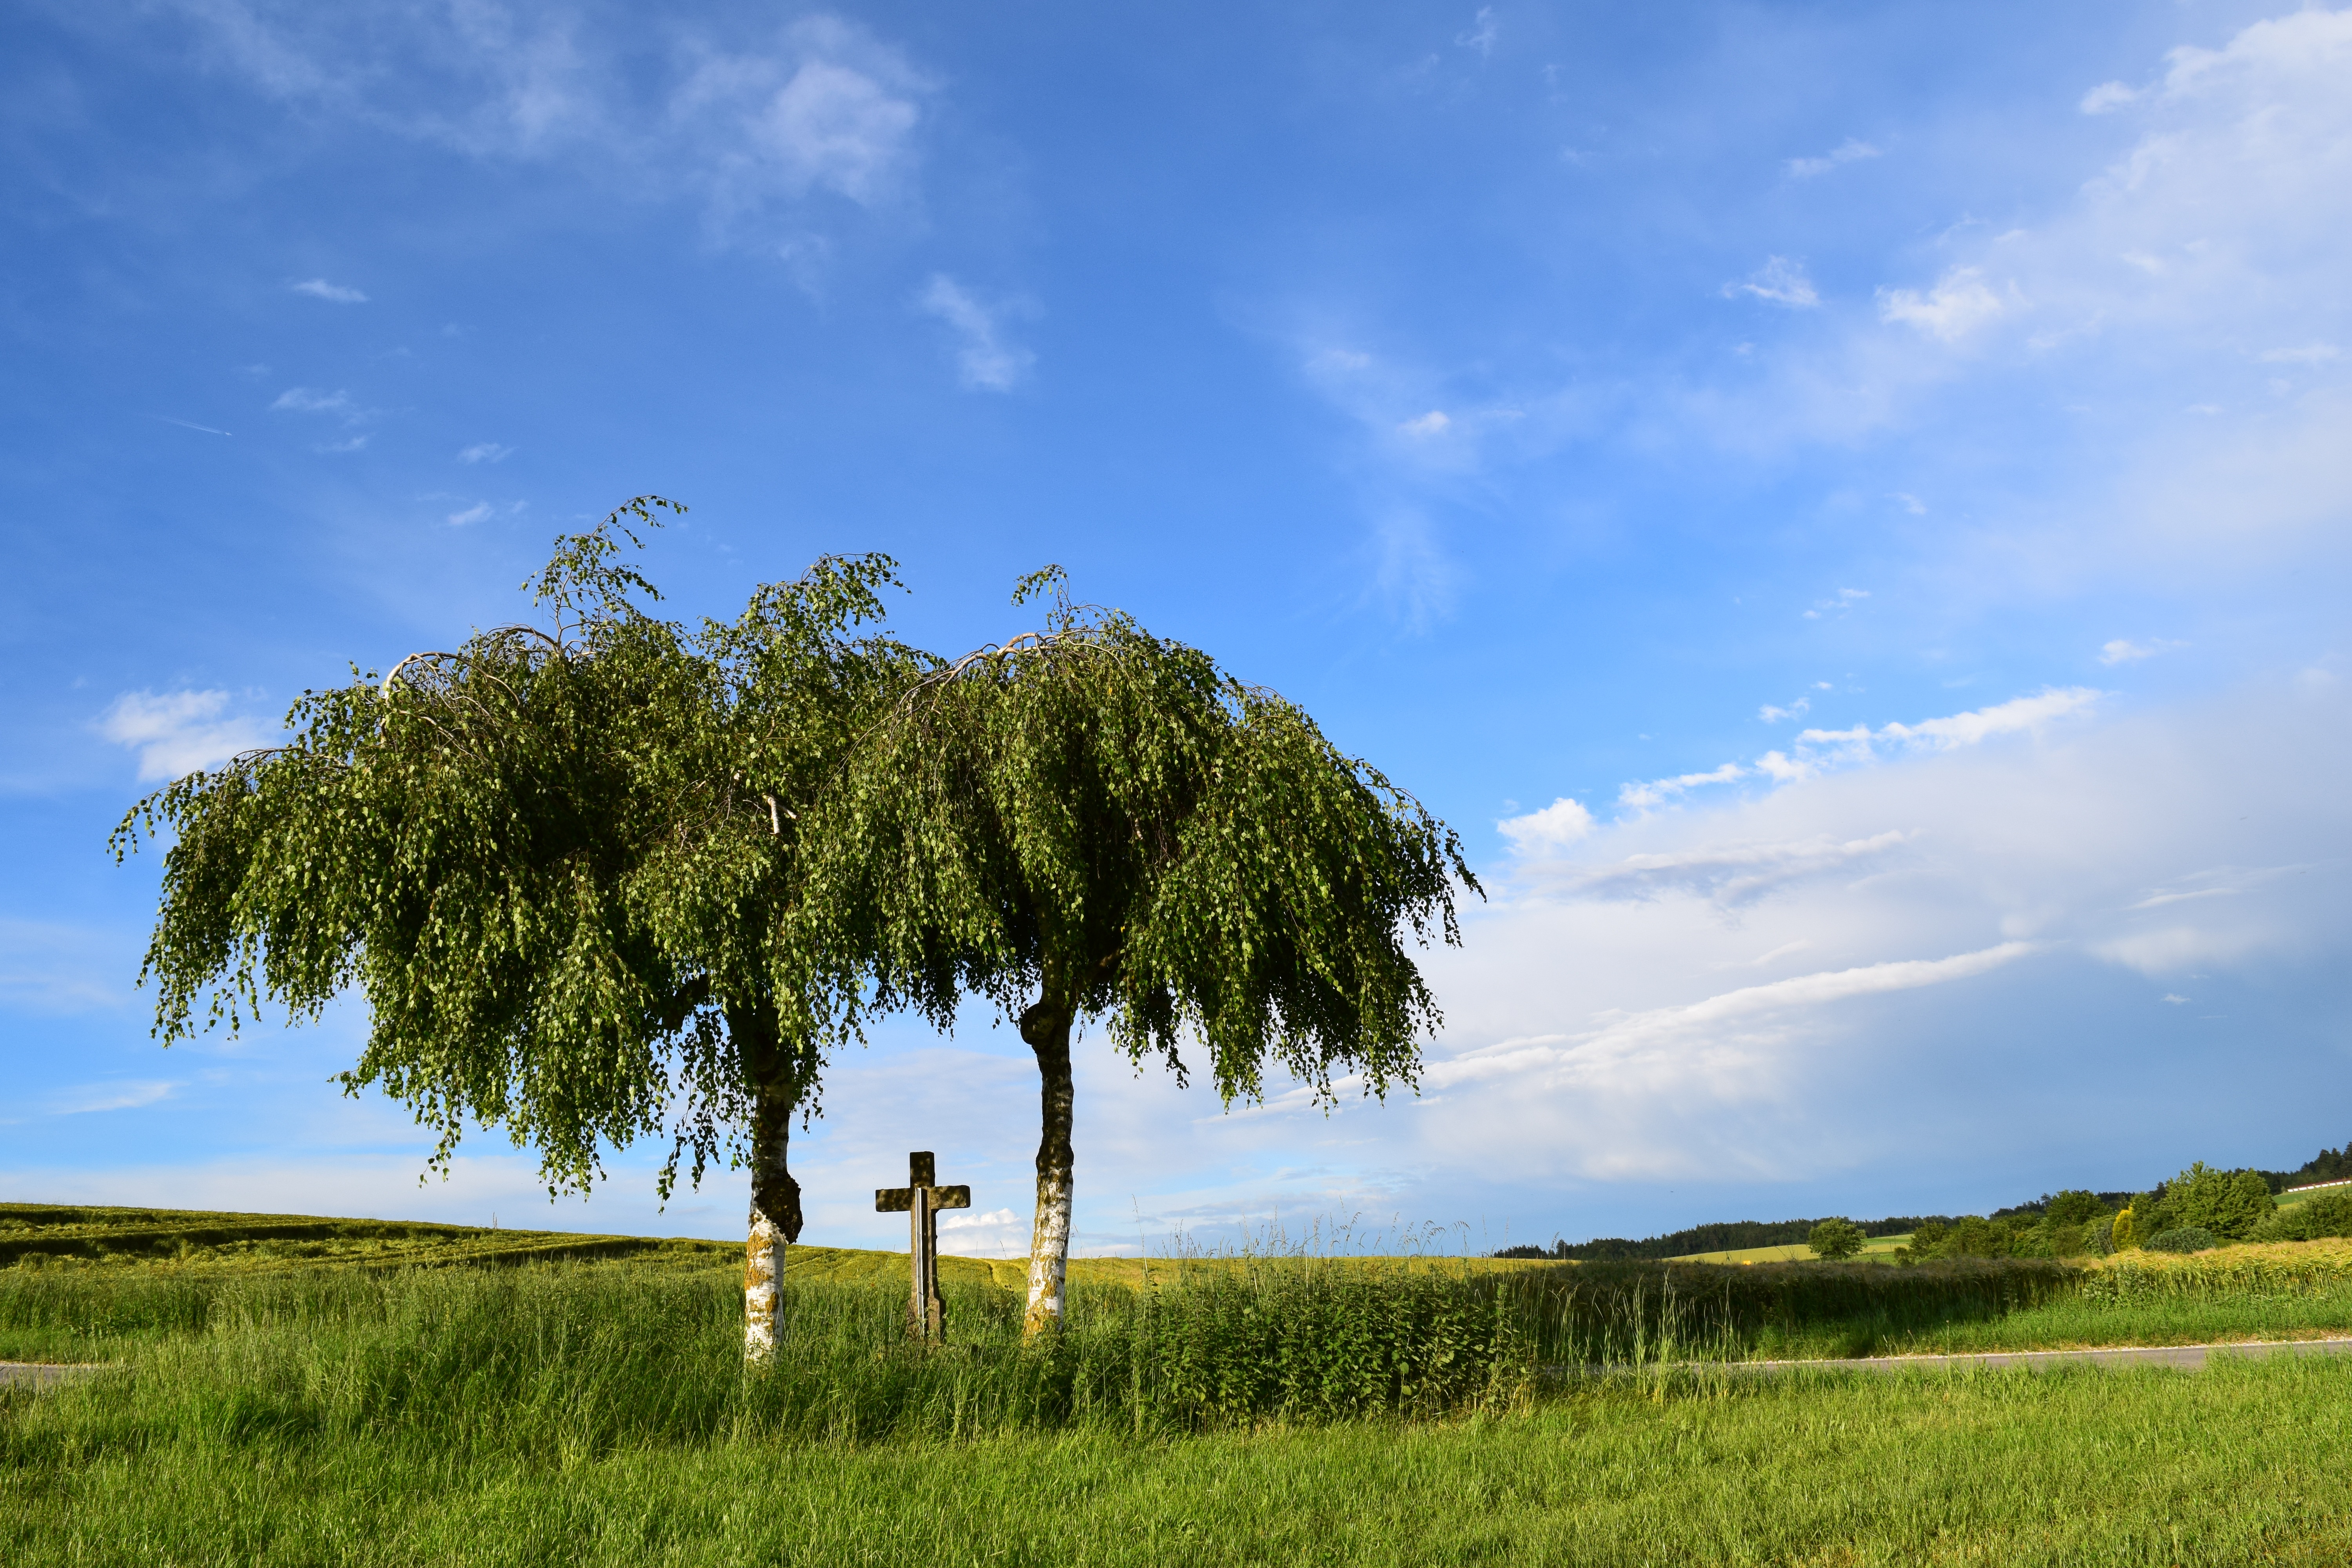
landscape, tree, nature, grass, horizon, cloud, plant, sky, field, meadow, prairie, hill, wind, home, rural, birch, agriculture, lonely, savanna, plain, clouds, grassland, wetland, bavaria, tradition, habitat, ecosystem, rural area, field cross, wittelsbacher country, natural environment, grass family, woody plant, arecales